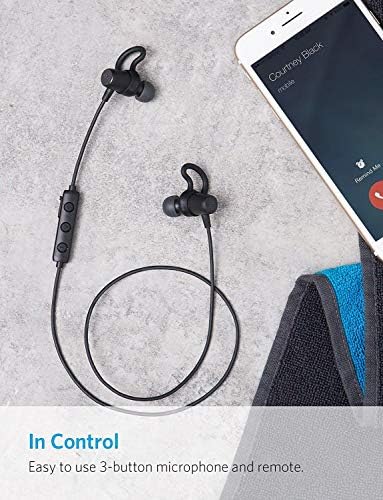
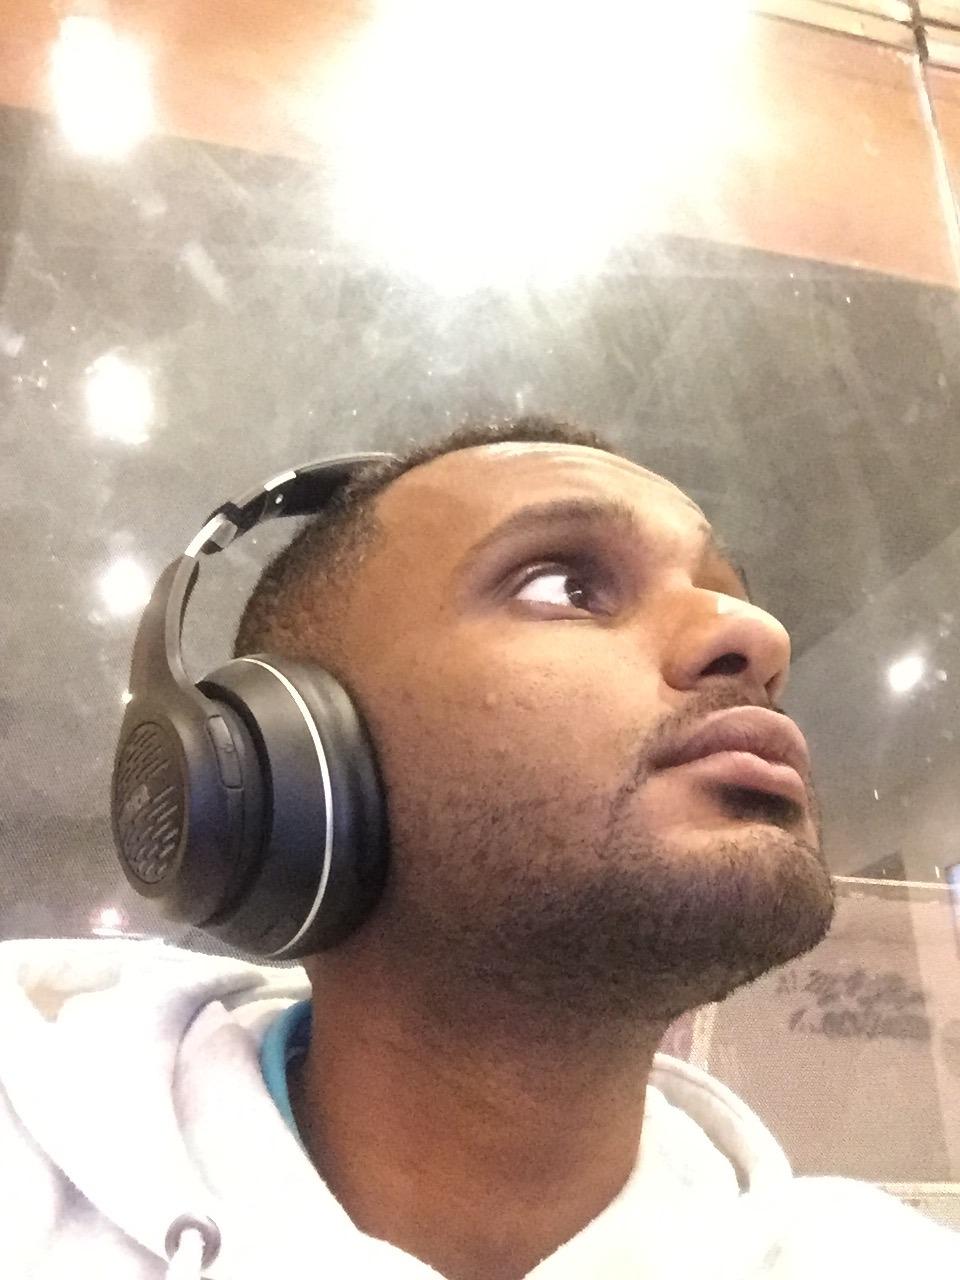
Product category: headphones
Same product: no